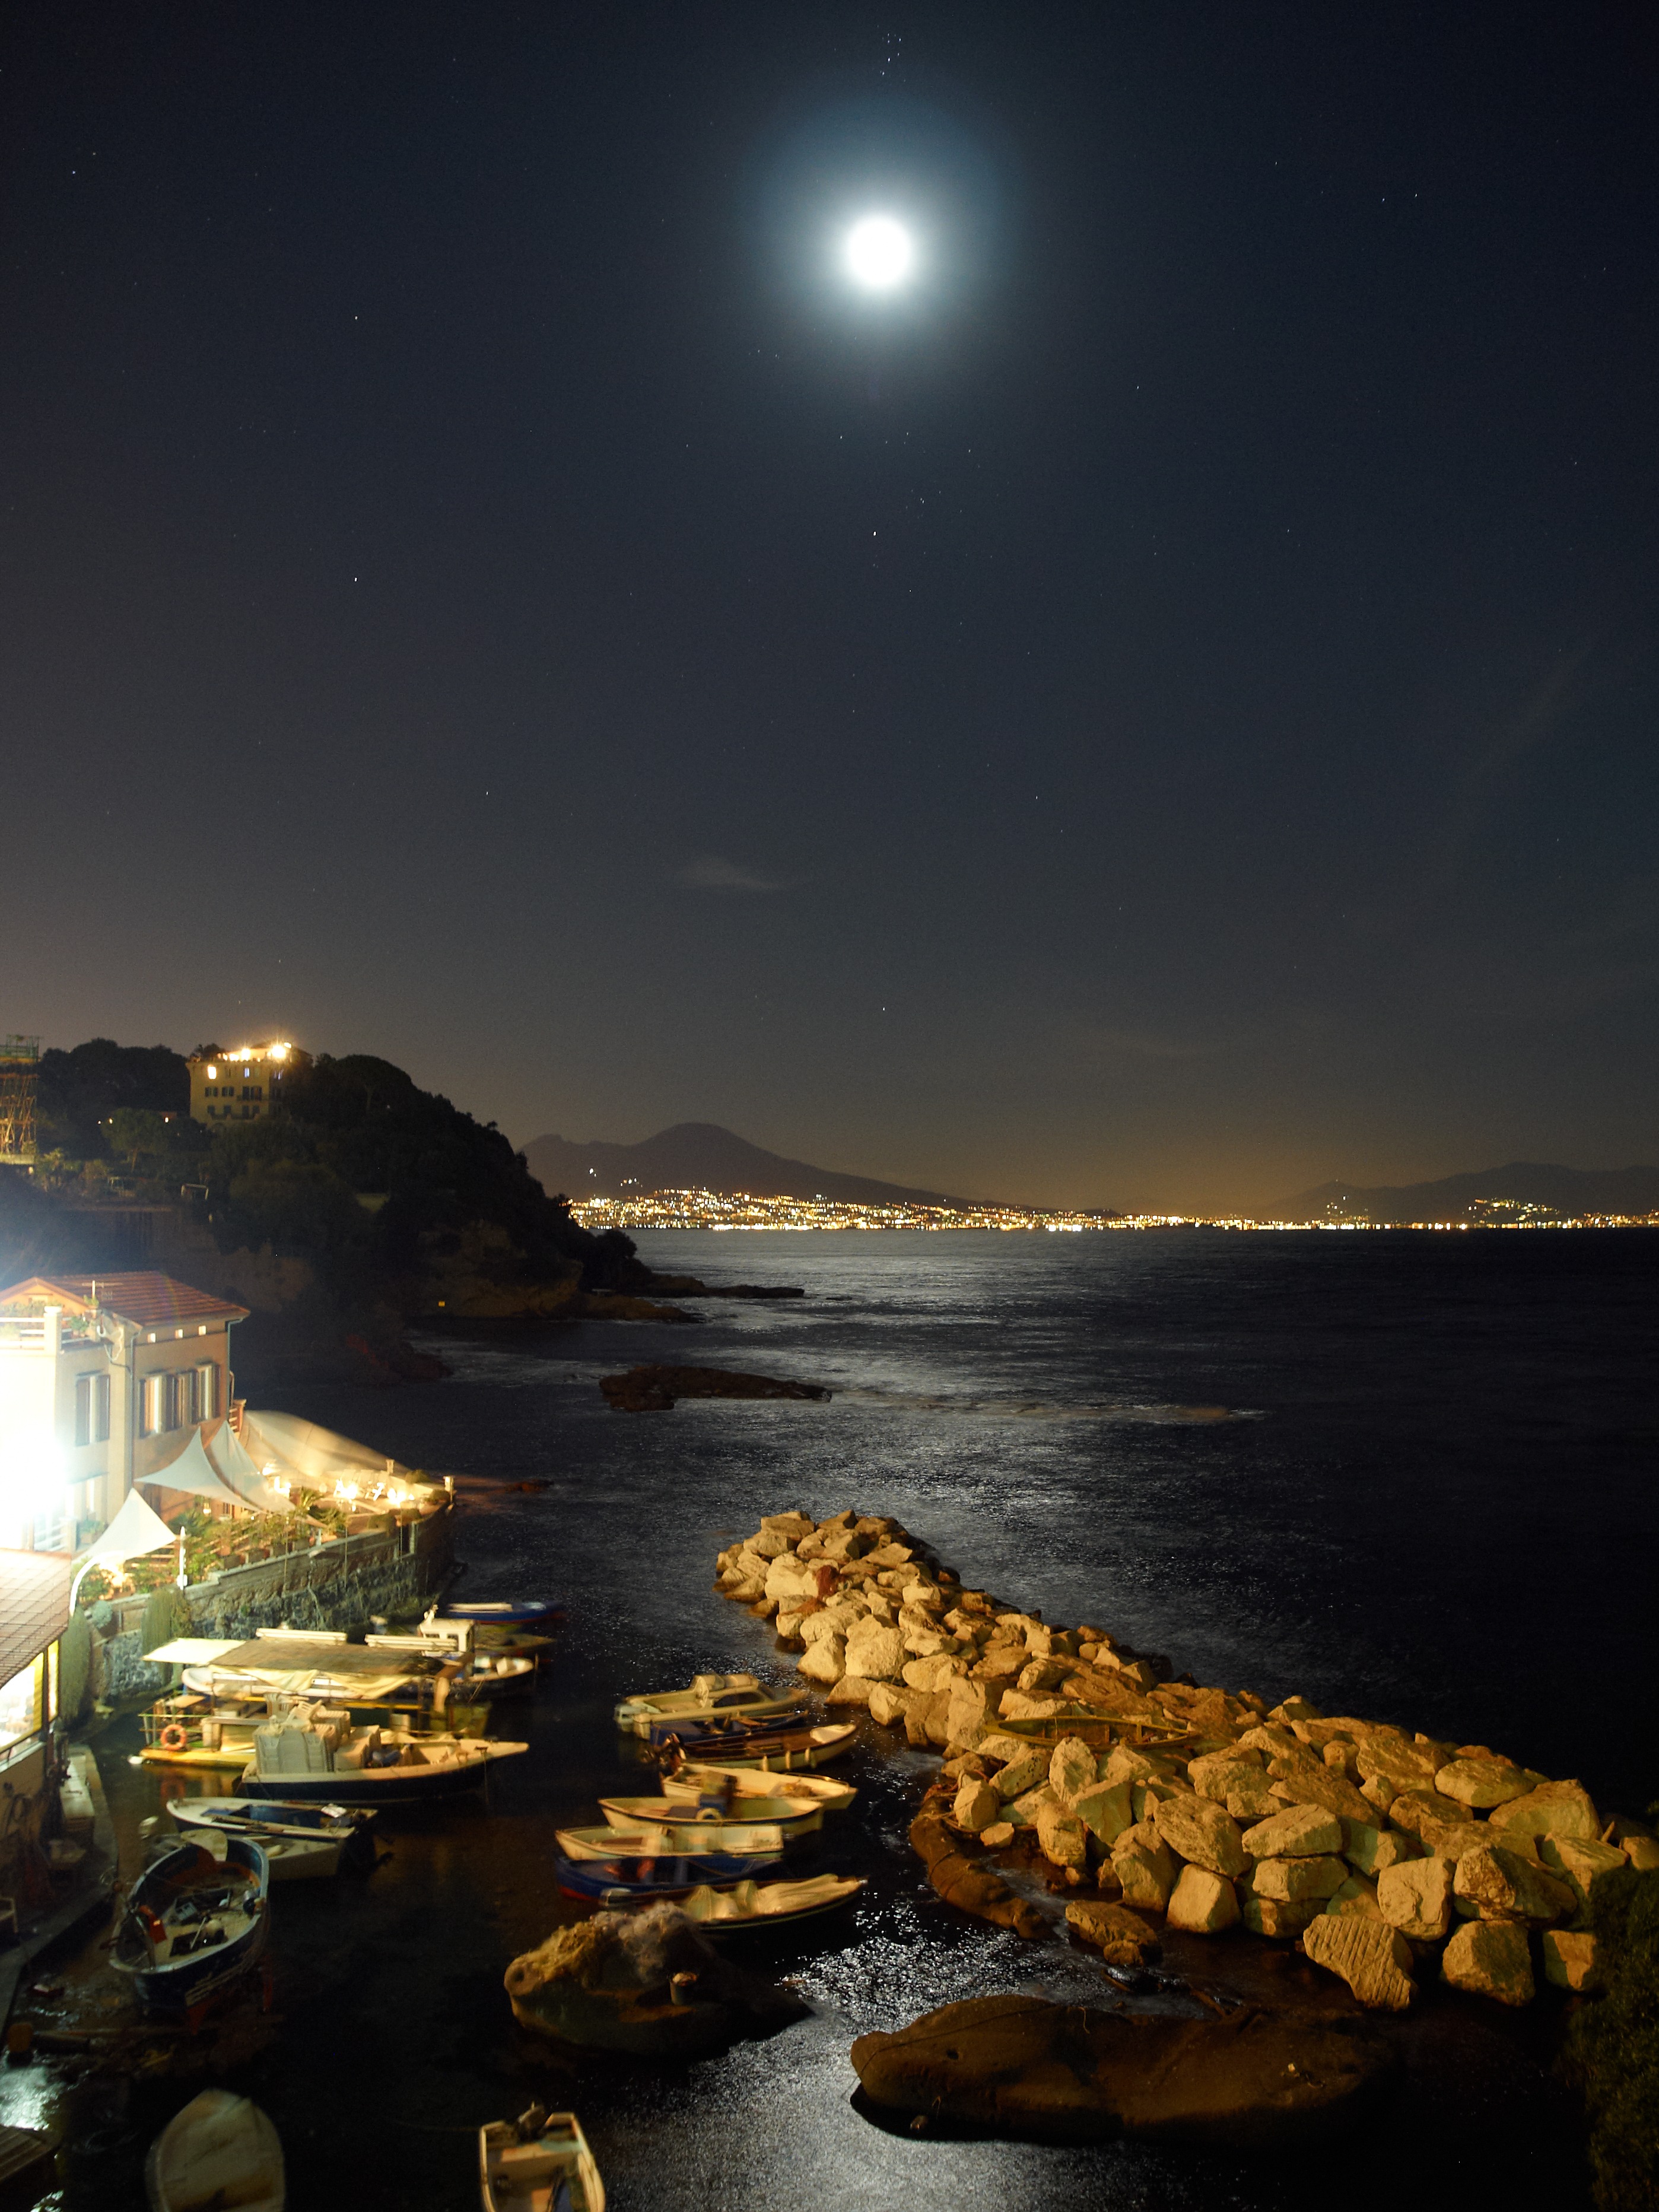
sea, coast, ocean, horizon, light, sky, sunrise, sunset, night, sunlight, morning, dawn, dusk, evening, reflection, moon, moonlight, naples, astronomical object, posillipo